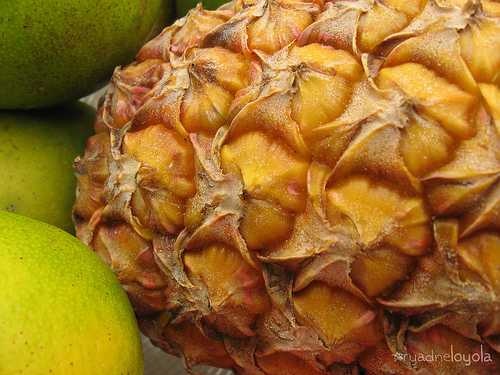
Label: Pineapple